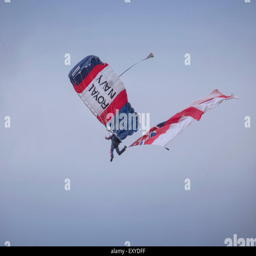
a member , displays a flag as he descends